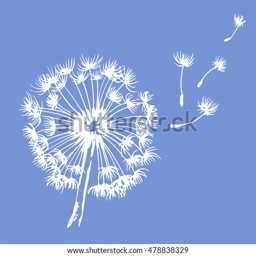
dandelion hand drawn illustration , blowing in the wind